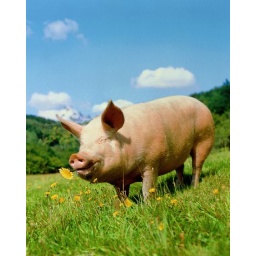
Pig holding flower in mouth, standing in field